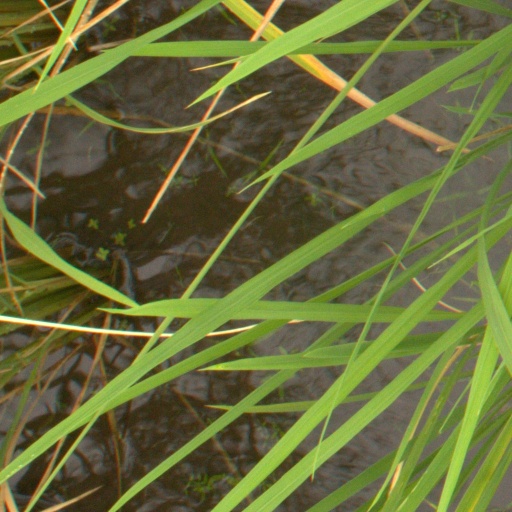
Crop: rice